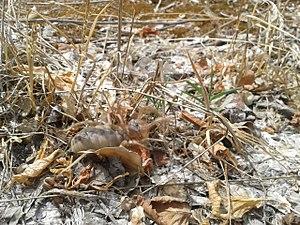
Galeodes araneoides est une espèce de solifuges de la famille des Galeodidae.